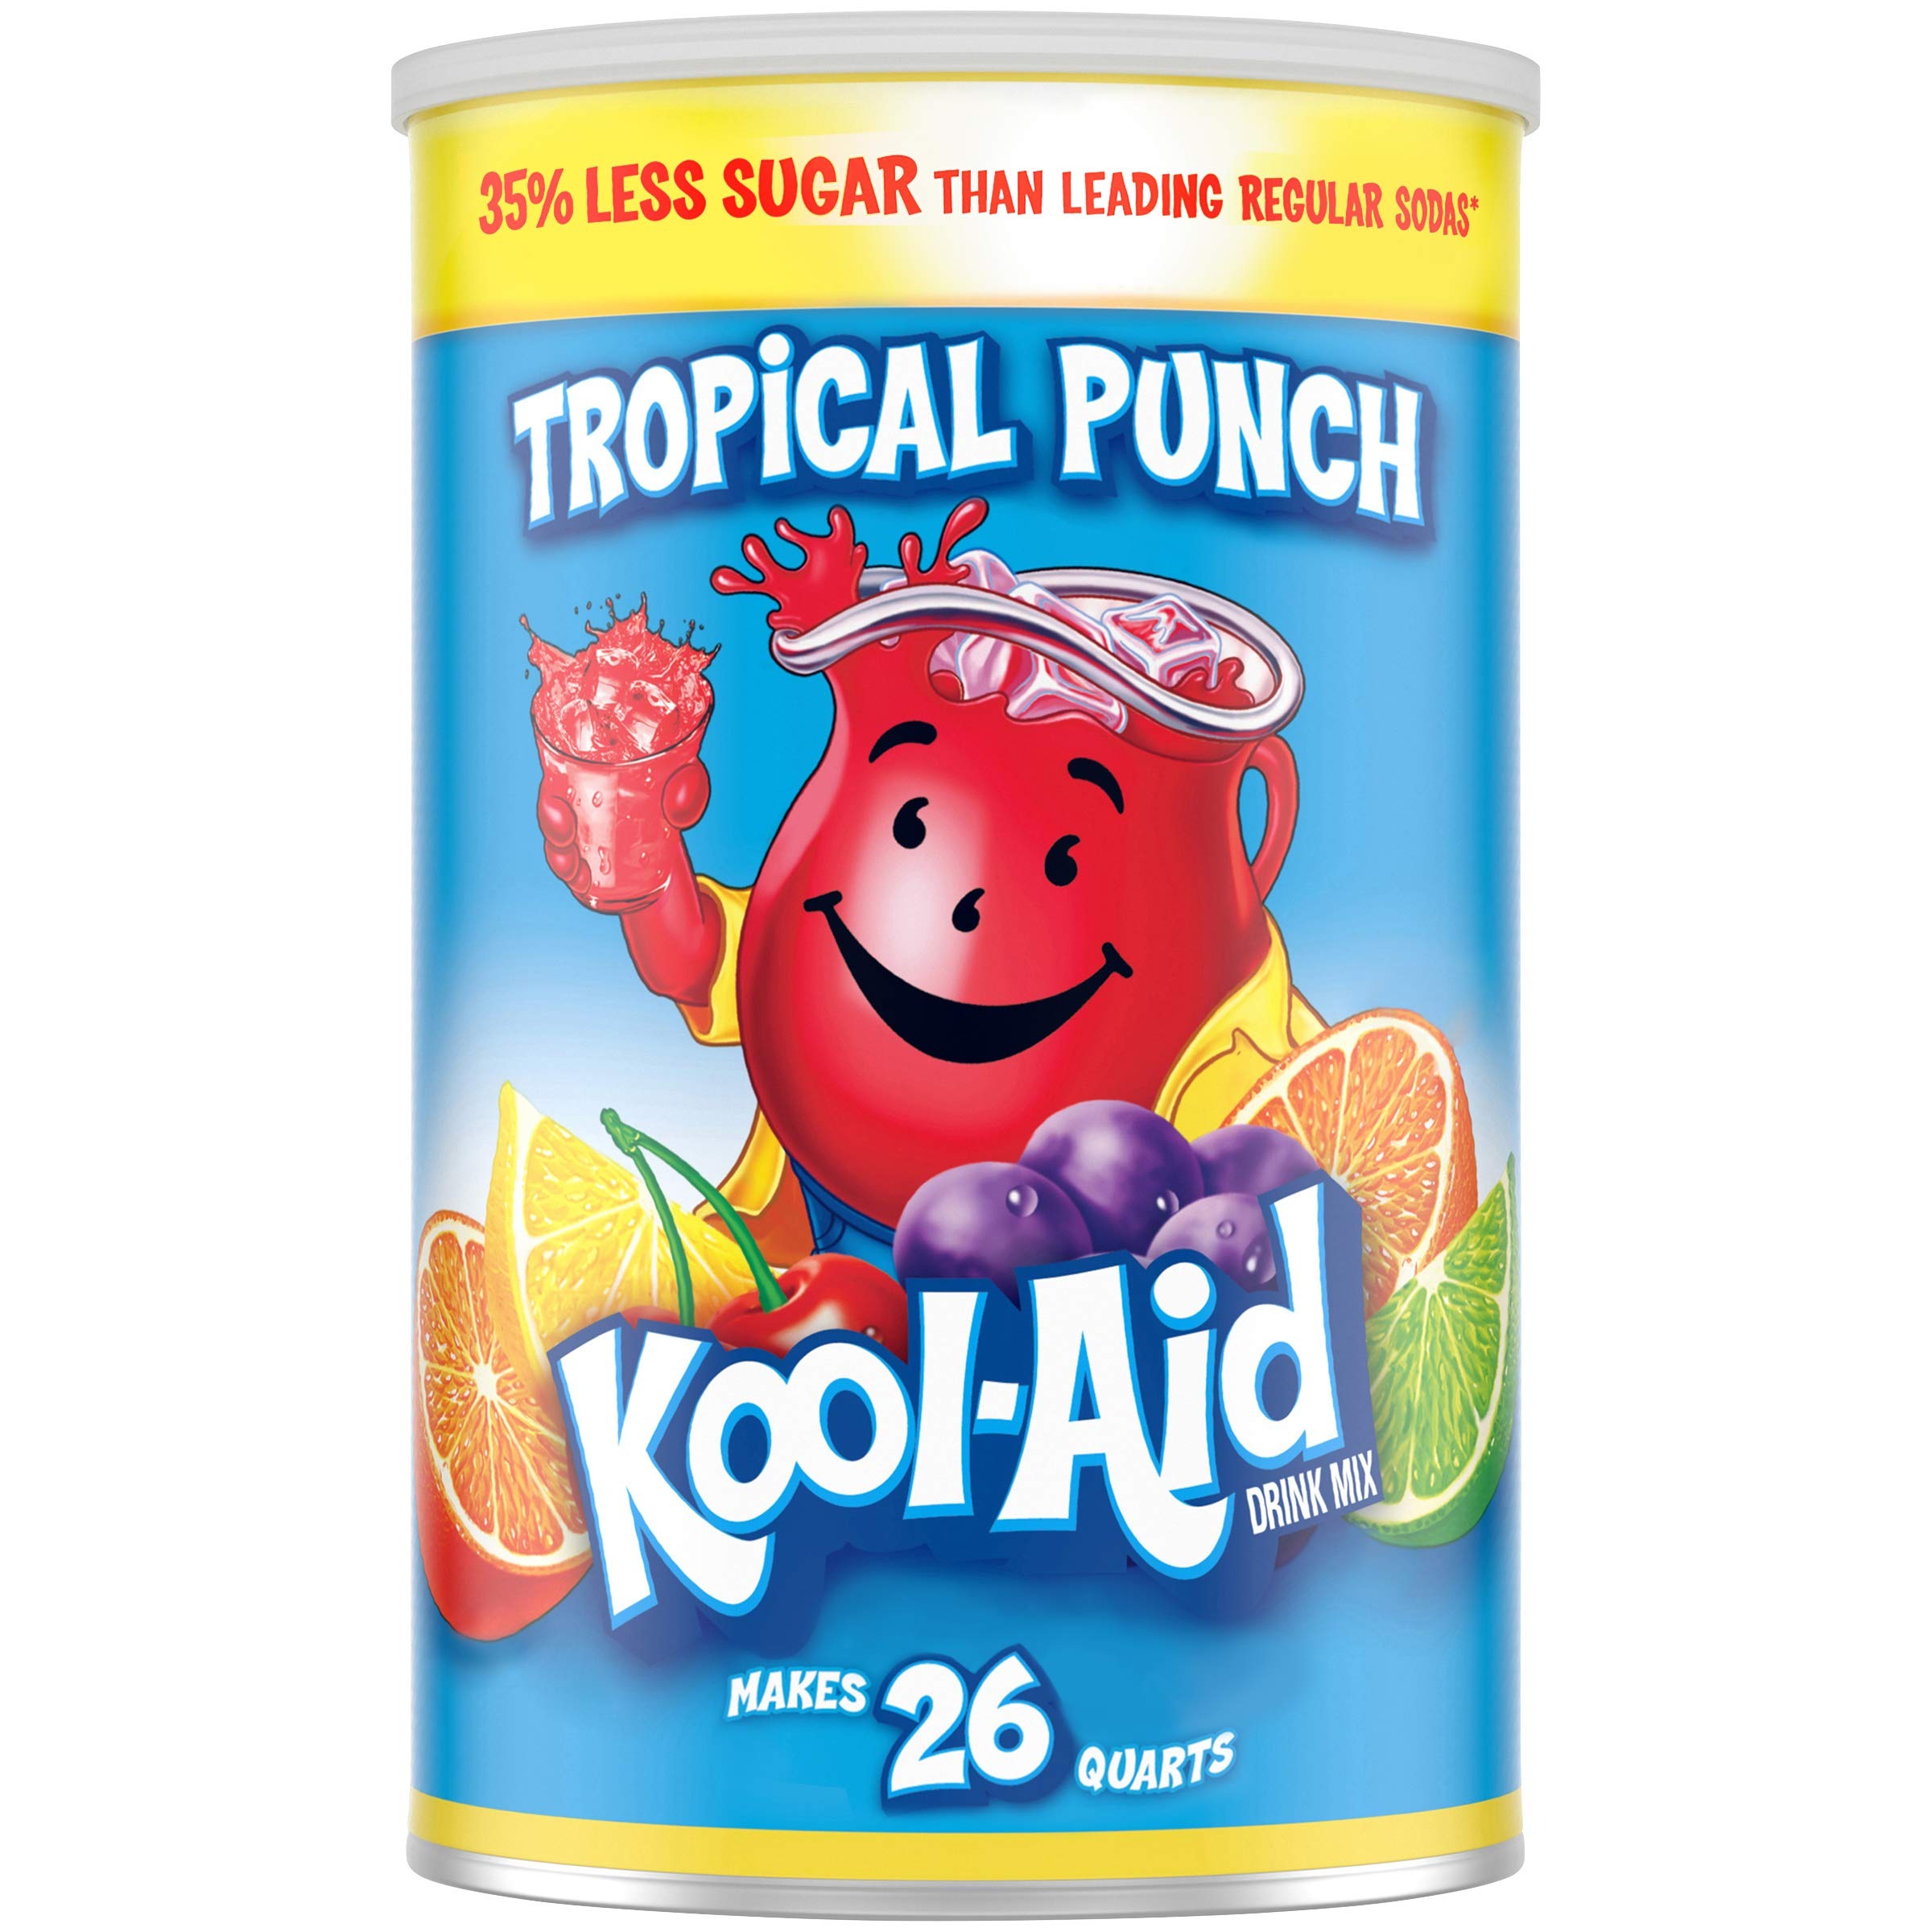
Item Name: Kool-Aid Caffeine Free Jumbo Tropical Punch Sweetened Powdered Drink Mix 1 Count 63 oz Canister
Bullet Point 1: One 63 oz. canister of Kool-Aid Artificially Flavored Tropical Punch Powdered Drink Mix
Bullet Point 2: Each bulk Kool-Aid canister makes 26 quarts of cherry flavored drink
Bullet Point 3: Has 35% less sugar than leading regular sodas (This product 25 g total sugar; Leading regular sodas 40 g total sugar per 12 fl. oz. serving)
Bullet Point 4: Arrives in a jumbo resealable canister for portability
Bullet Point 5: Includes a pre-measured scoop so every drink has the perfect amount
Bullet Point 6: Simply stir with water and ice to enjoy a refreshing glass of Tropical Punch Kool-Aid
Value: 63.0
Unit: Ounce

Price: 11.49